School bus

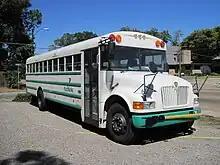
Church bus in Memphis, Tennessee

Although diesel fuel is most commonly used in large school buses (and even in many smaller ones), alternative fuel systems such as LPG/propane and CNG have been developed to counter the emissions drawbacks that diesel and gasoline-fueled school buses pose to the public health and environment.